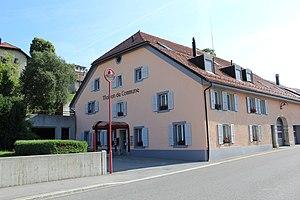
La maison commune
Ballaigues est une commune suisse du canton de Vaud, située dans le district du Jura-Nord vaudois.